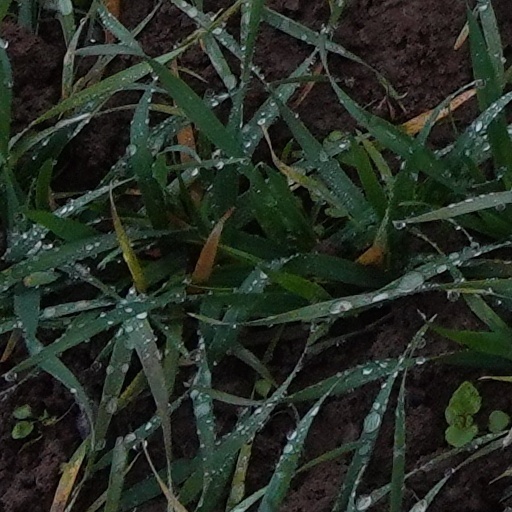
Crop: wheat